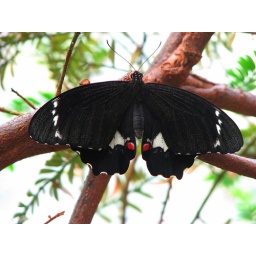
in the butterfly house at the zoo.